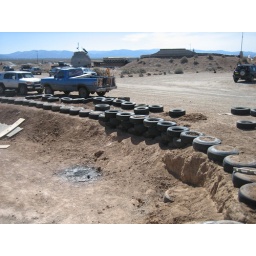
Tire wall base for a can wall around the front of the building.